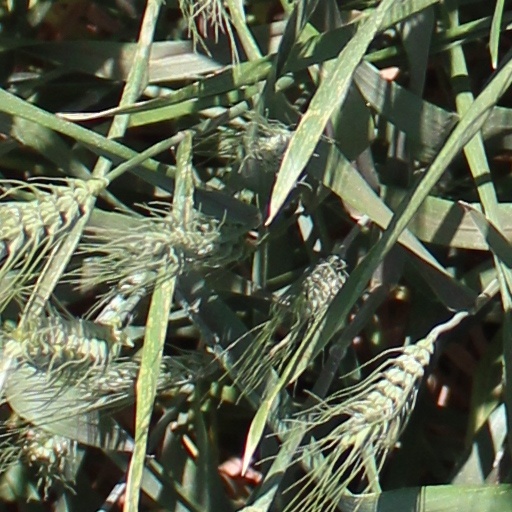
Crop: wheat